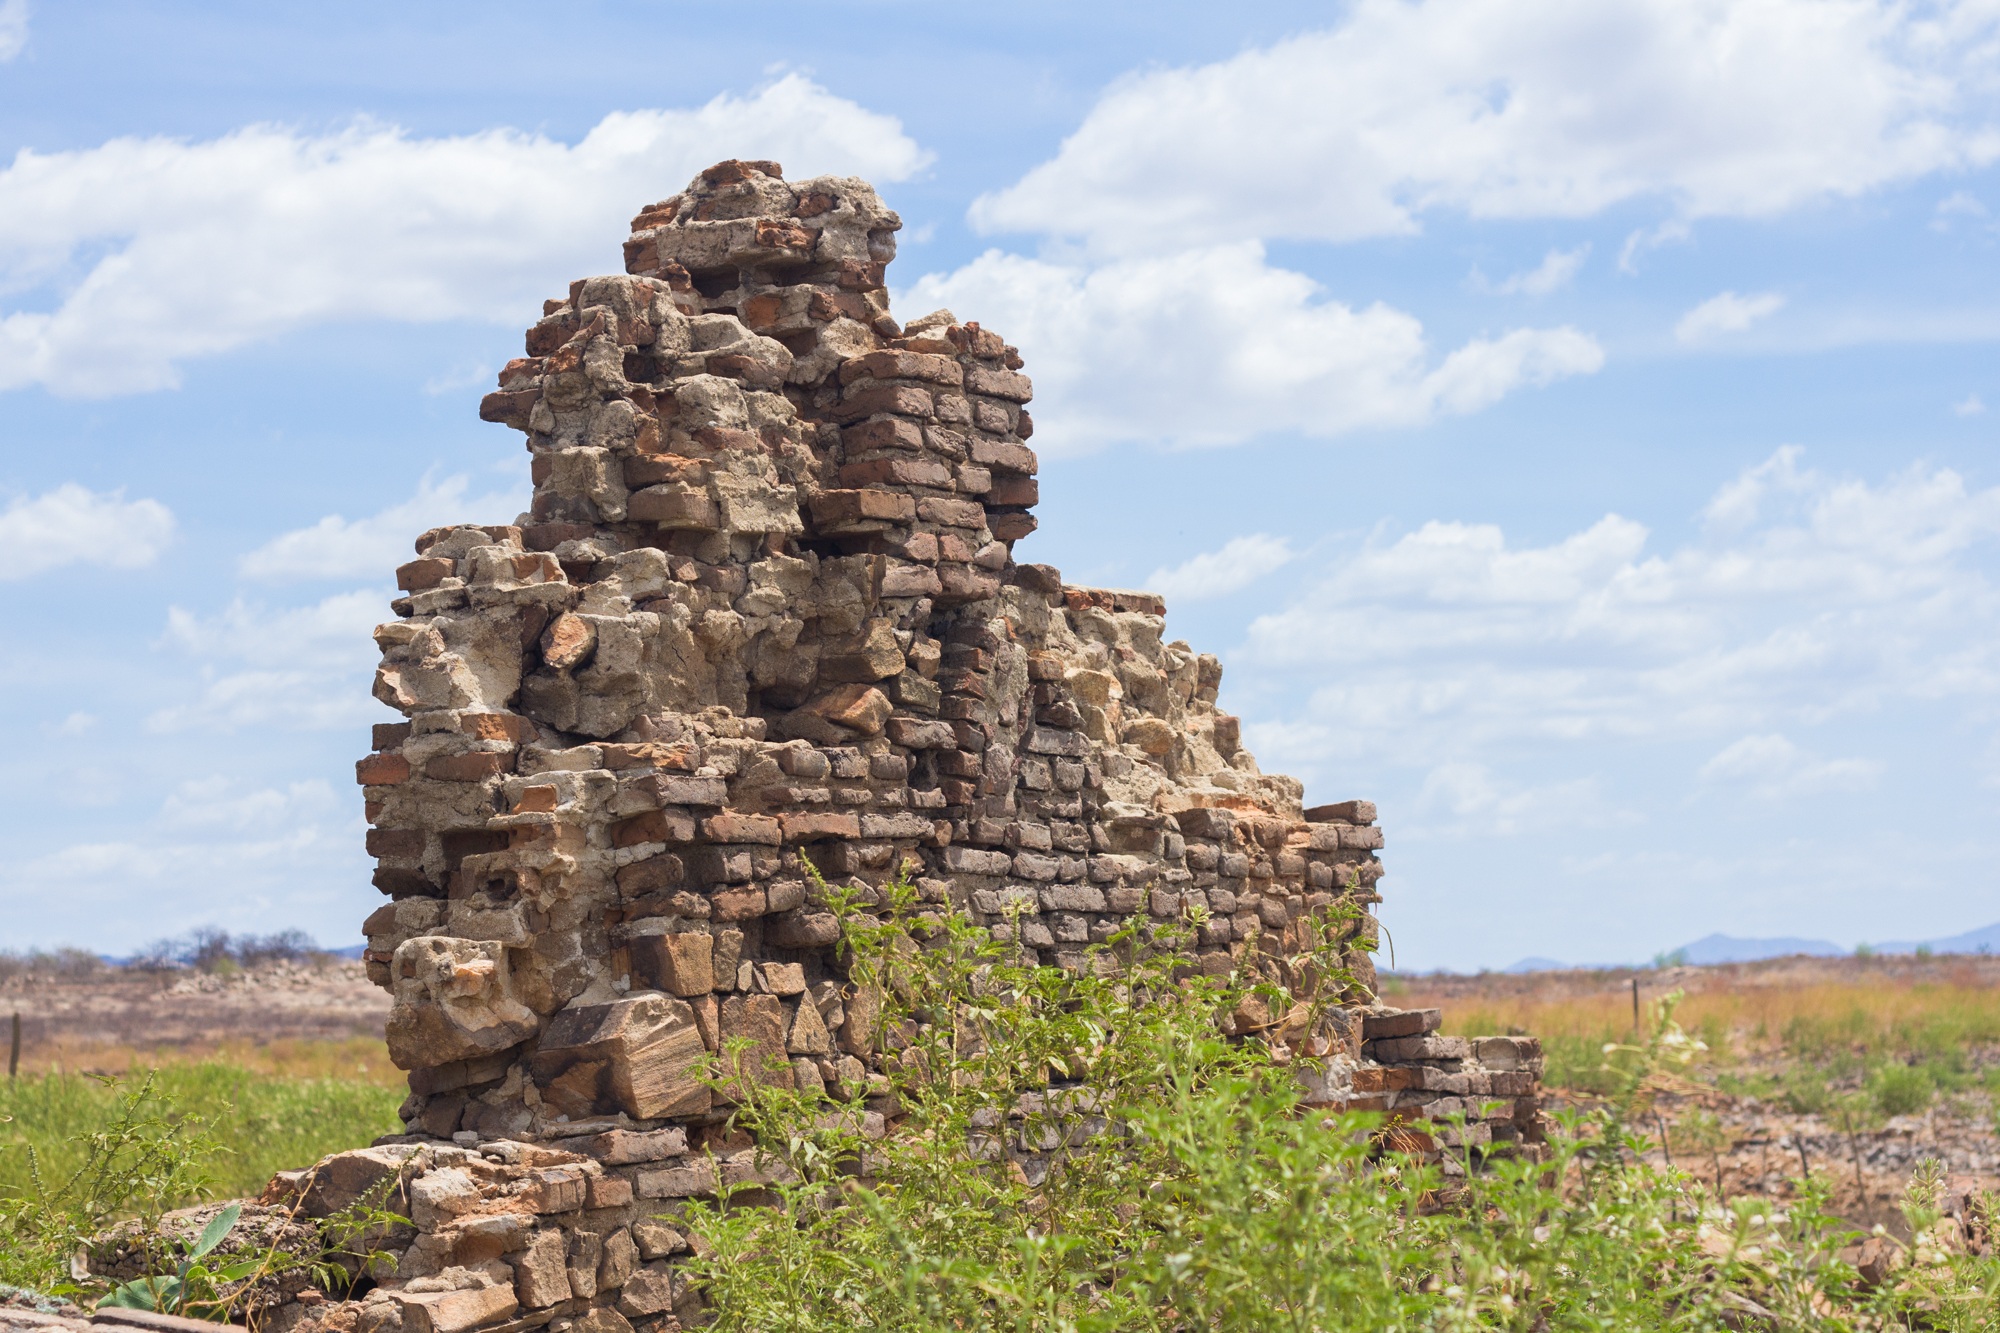
rock, structure, building, old, wall, stone, monument, formation, cliff, natural, landmark, abandoned, tourism, brick, terrain, destroyed, sunny, geology, temple, ruins, badlands, plateau, history, ruined, aged, archaeological site, unesco world heritage site, historic site, ancient history, maya civilization